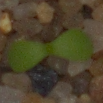
Label: scentless_mayweed